Frank Holder (musician)

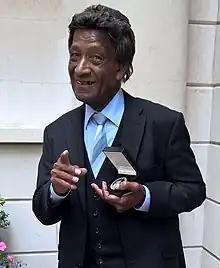
Holder with his Life-Time Achievement Award from The Worshipful Company of Musicians

Frank Holder (2 April 1925 – 29 October 2017) was a Guyanese jazz singer and percussionist. He was a member of bands led by Jiver Hutchinson, Johnny Dankworth and Joe Harriott.